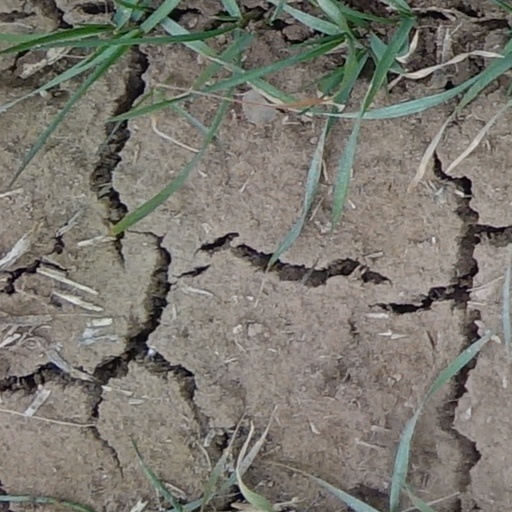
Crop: wheat